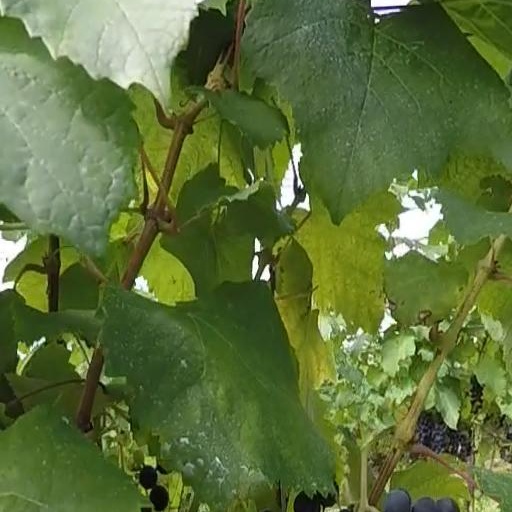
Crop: grape